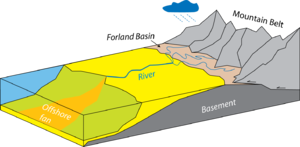
Les éventails abyssaux, également connus sous le nom d'éventails sous-marins, de deltas sous-marins et de cônes sous-marins, sont des structures géologiques sous-marines en forme de cône associées à des dépôts de sédiments à grande échelle et formées par des courants de turbidité.